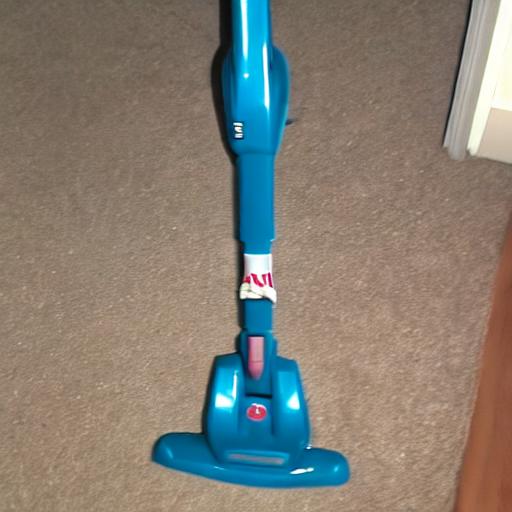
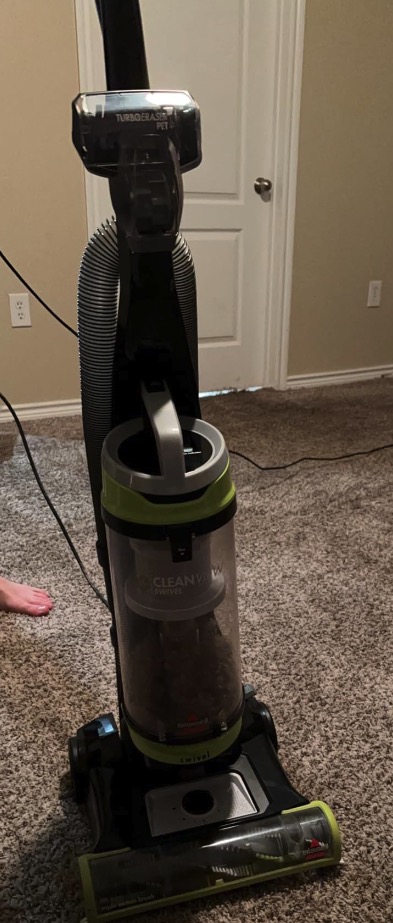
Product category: items_vacuum
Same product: no